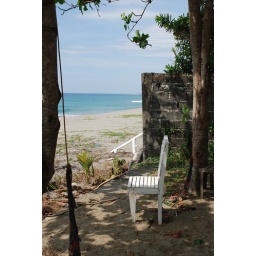
The empty white, wooden chair in between a broken hammock faces the sea...